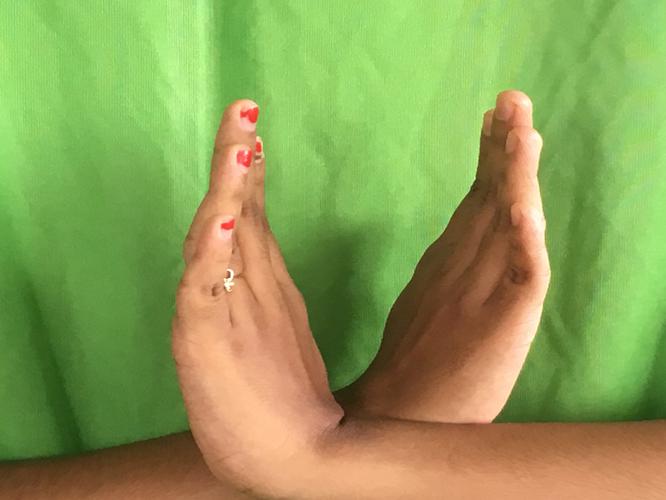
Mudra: Swastikam
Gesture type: double_hand